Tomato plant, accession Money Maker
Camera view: bottom (45 deg); turntable rotation: 180 degrees
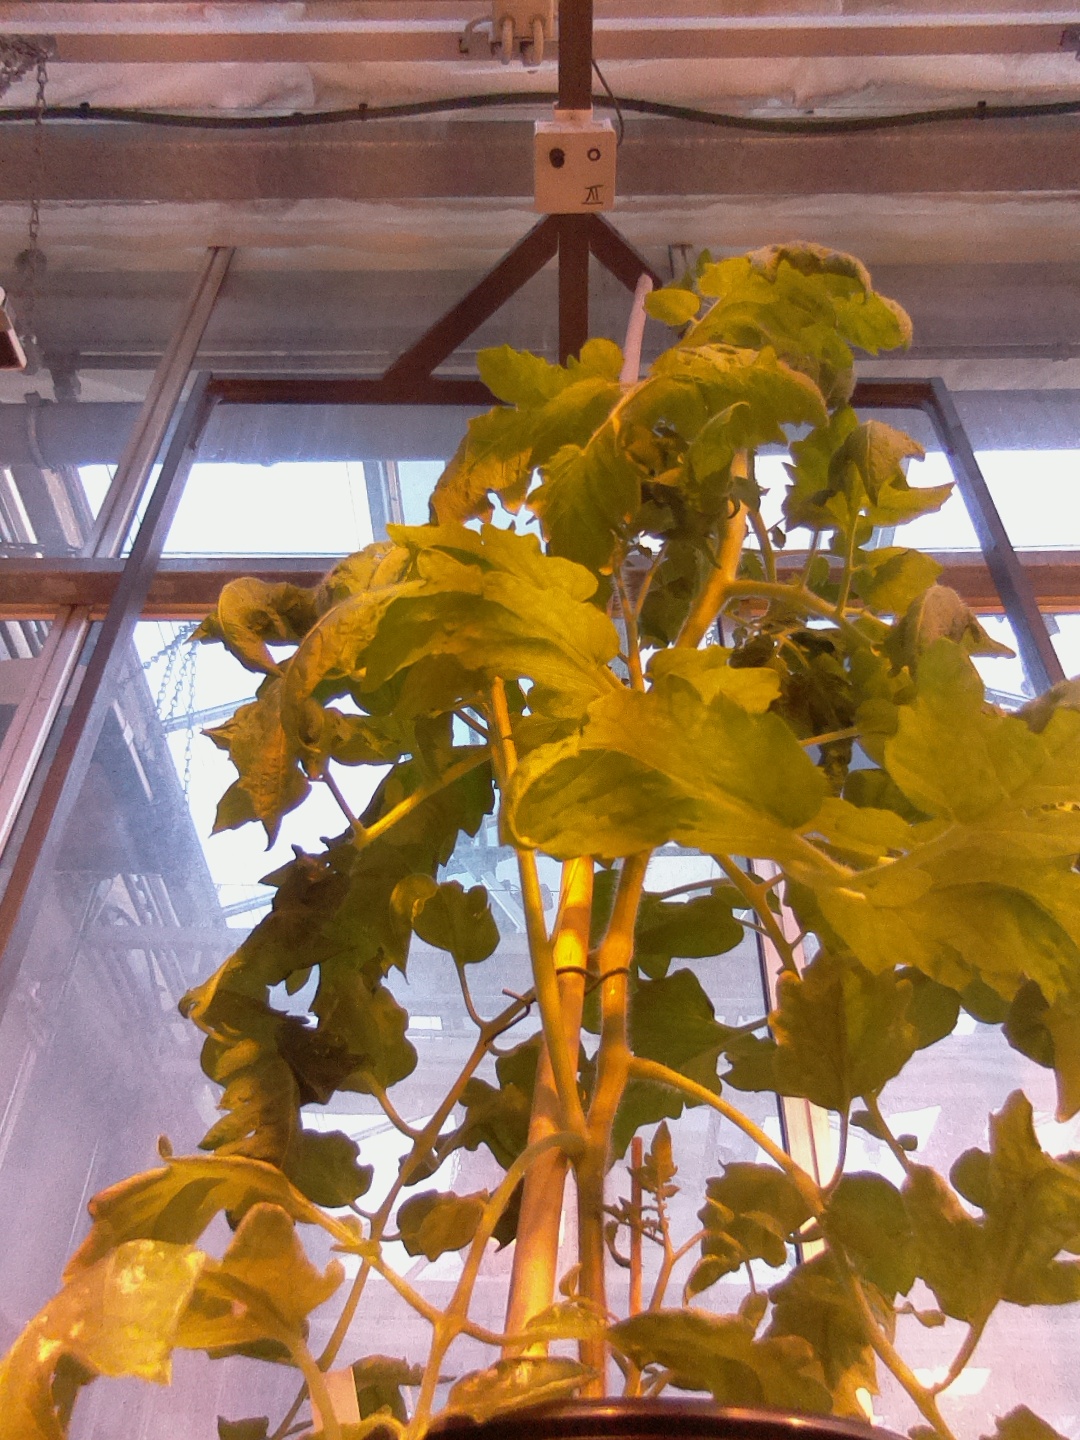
BBCH growth stage 54: 4 inflorescences visible